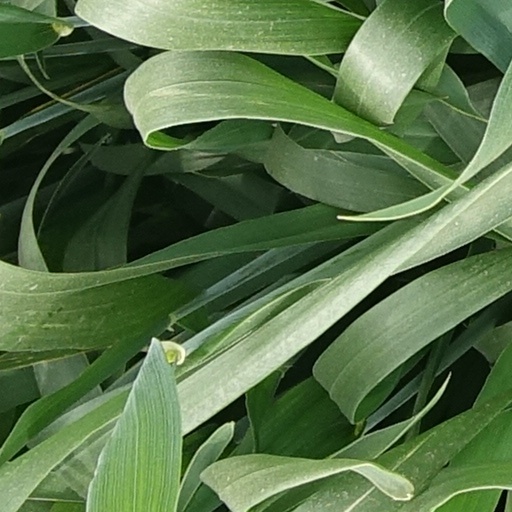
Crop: wheat